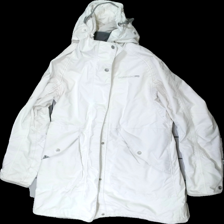
View: front
Type: Jacket
Category: Ladies
Brand: Didriksons
Colors: White
Material: 100% nylone
Cut: Regular
Size: 40
Season: Autumn
Stains: Major
Damage: fläckar
Damage location: middle center
Price range: <50
Recommended usage: Export
Description: vit jacka med fläckar över hela